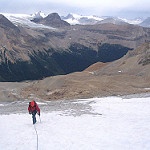
Scene: Outdoor